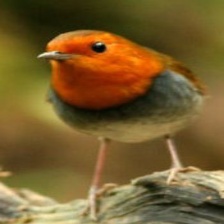
Species: JAPANESE ROBIN
Scientific name: ERITHACUS AKAHIGE
ImageNet parent category: robin